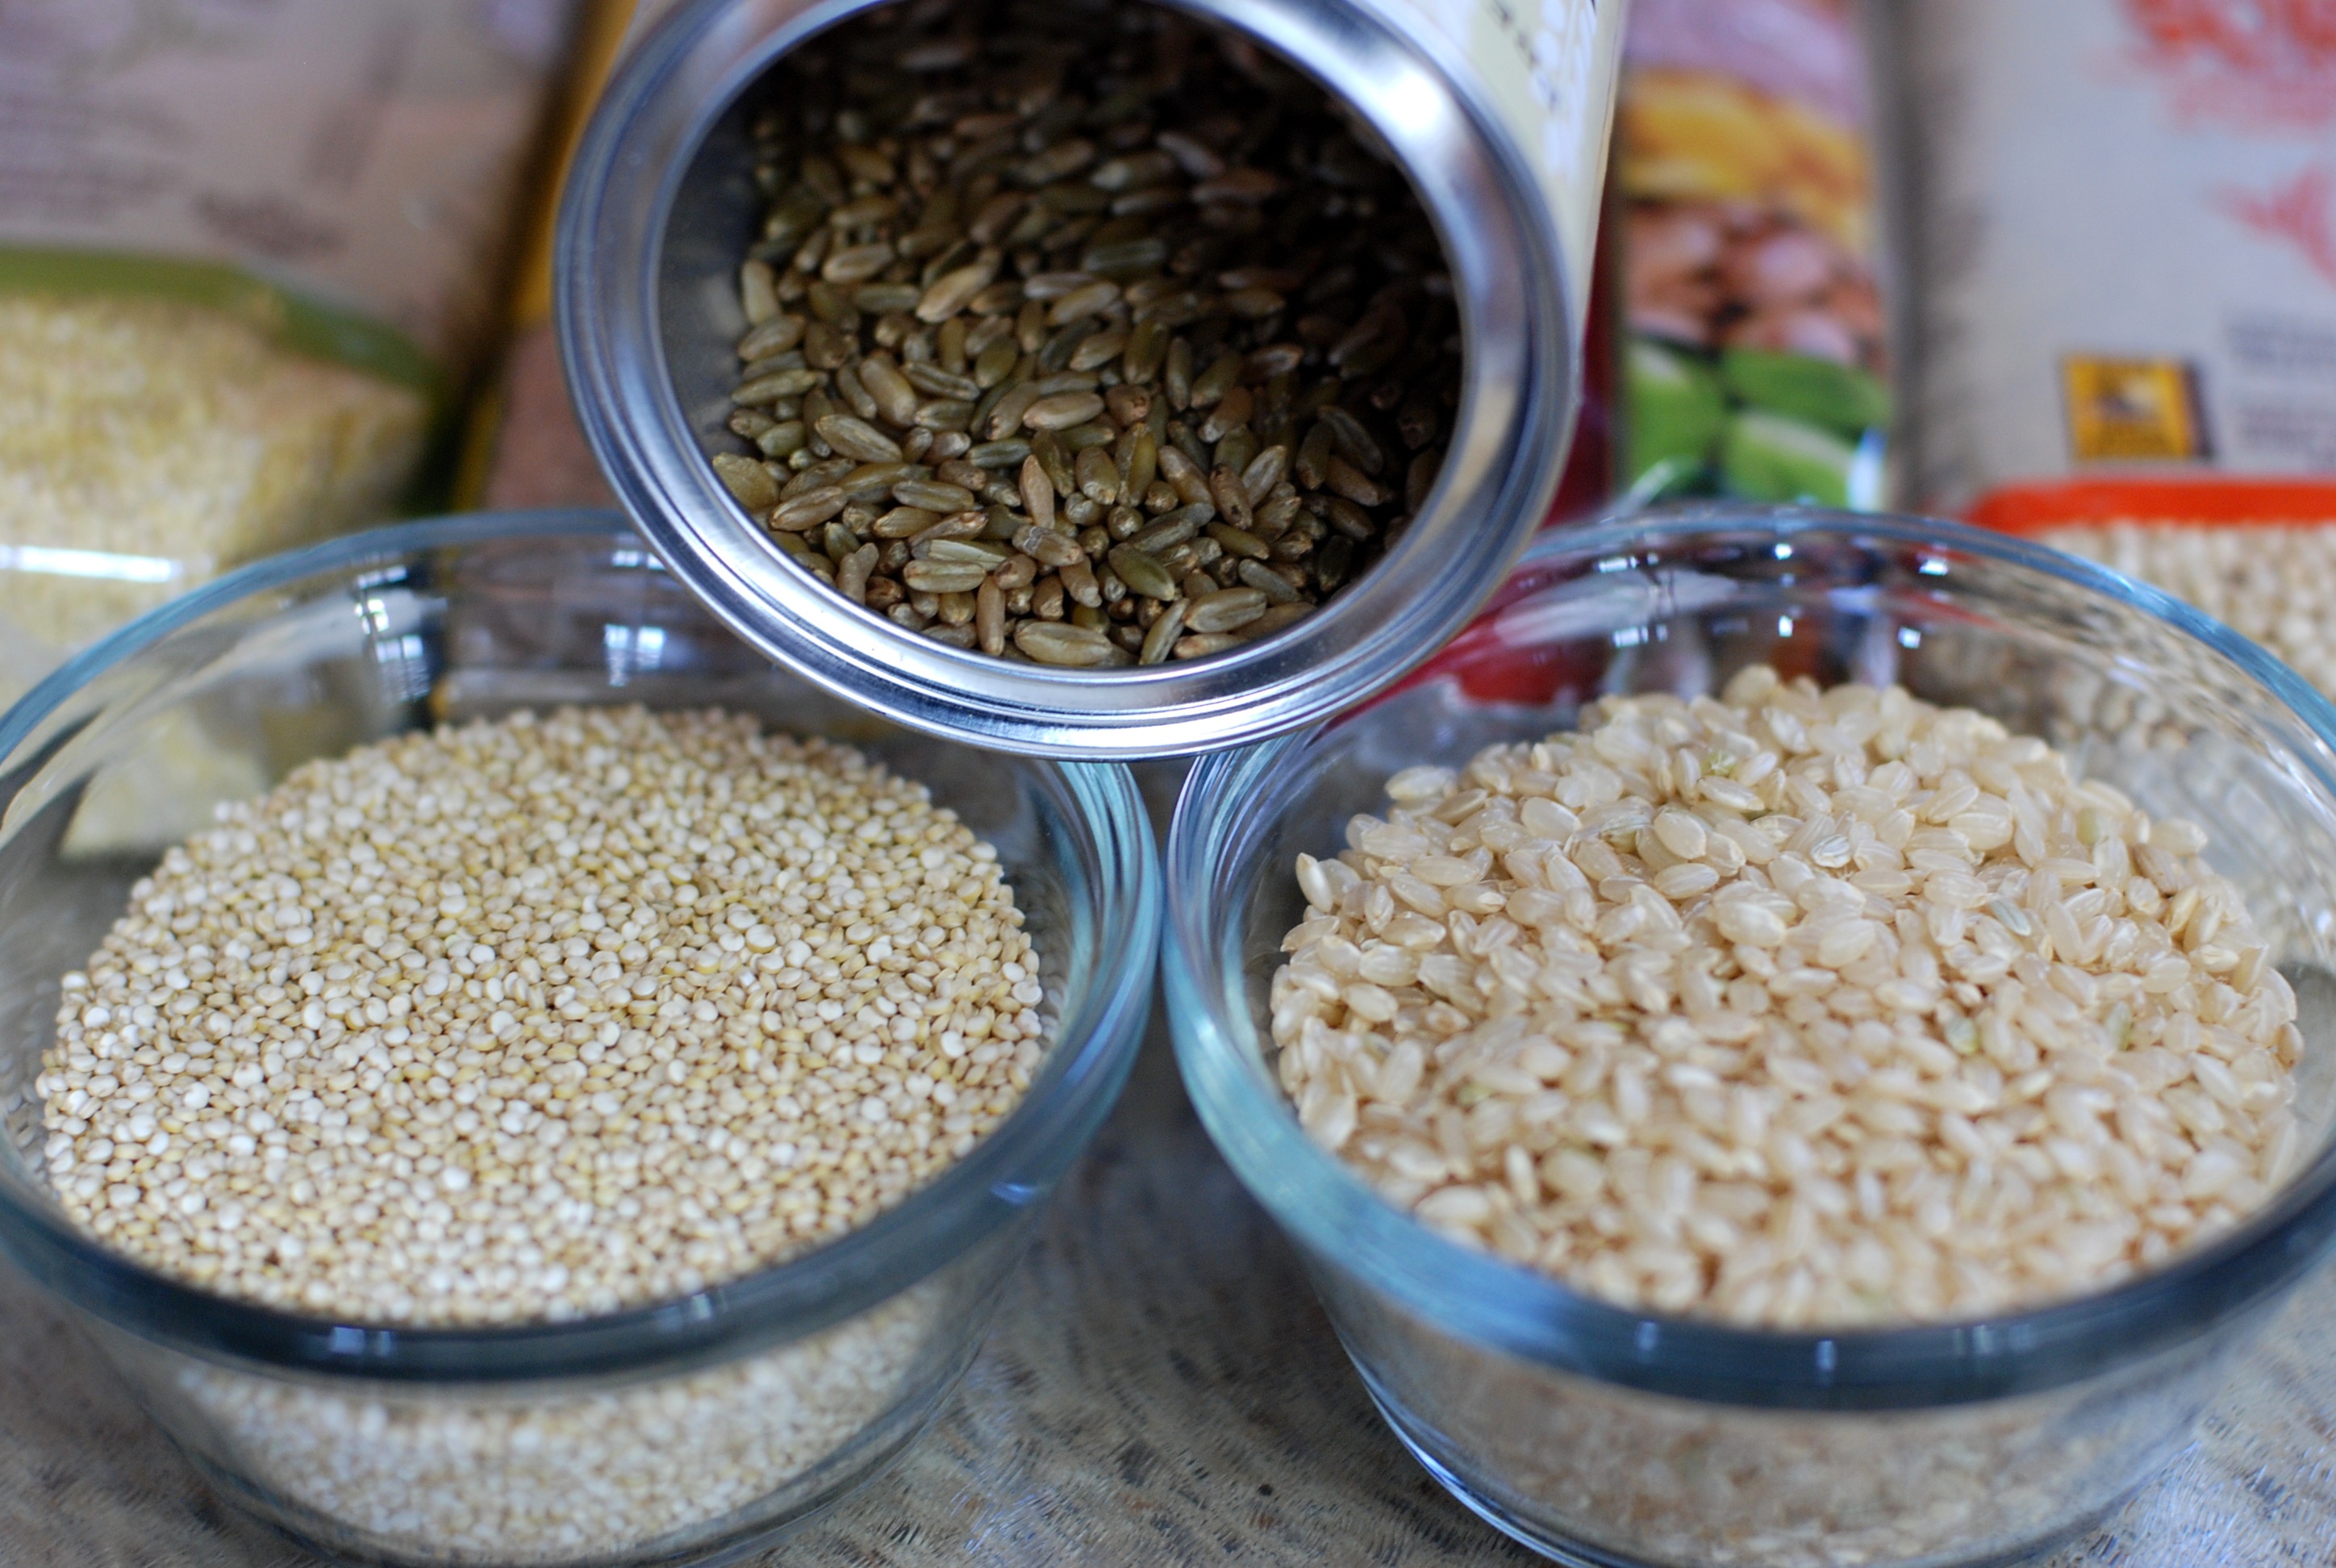
group, texture, seed, dry, wild, dish, meal, food, cooking, ingredient, culinary, produce, crop, natural, brown, agriculture, breakfast, healthy, cuisine, rice, kernel, cereal, energy, nutrition, tasty, vegan, vegetarian, fiber, vegetarian food, diet, edible, organic, carbohydrates, grains, nutritious, protein, whole, uncooked, starch, nutritional, staple, dietary, quinoa, brown rice, grass family, whole grain, freekeh